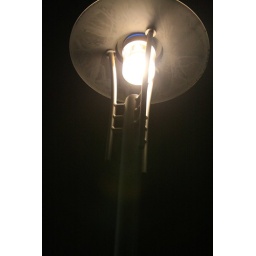
street lamp in the design district